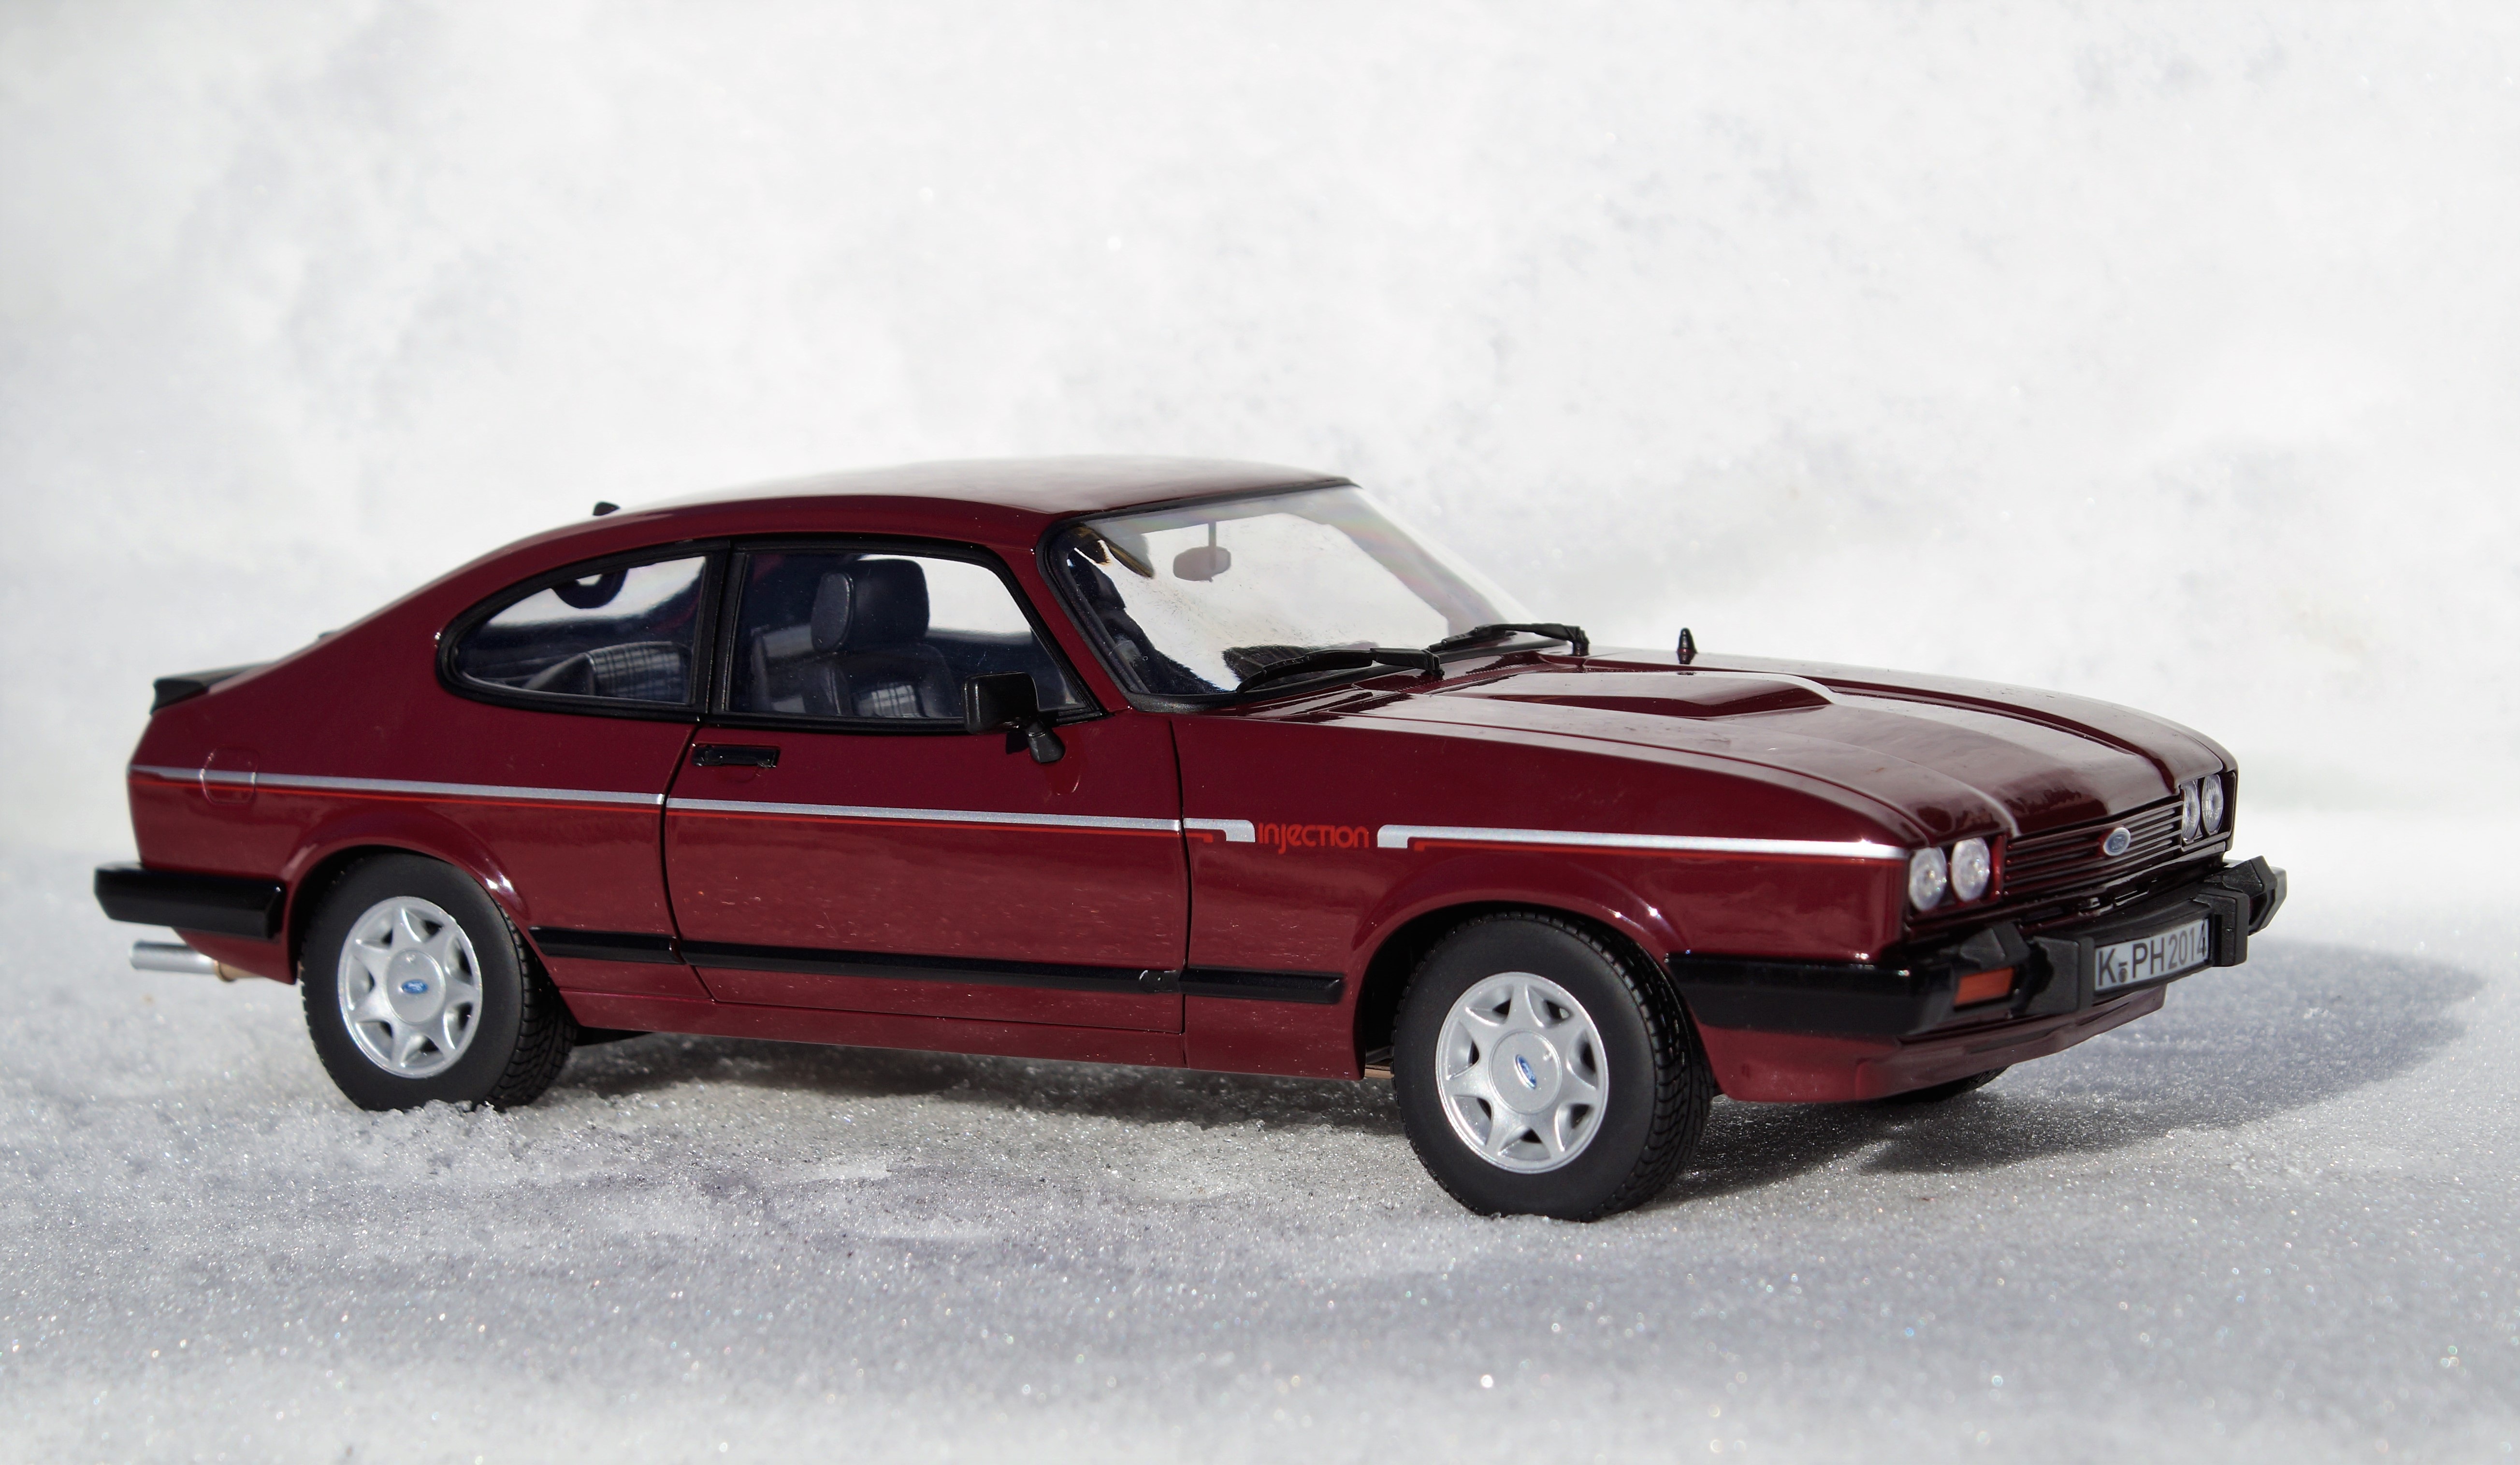
car, vehicle, land vehicle, ford, automobile make, sports car, race car, executive car, sedan, performance car, model car, ford capri, coupe, compact car